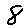
Label: 8